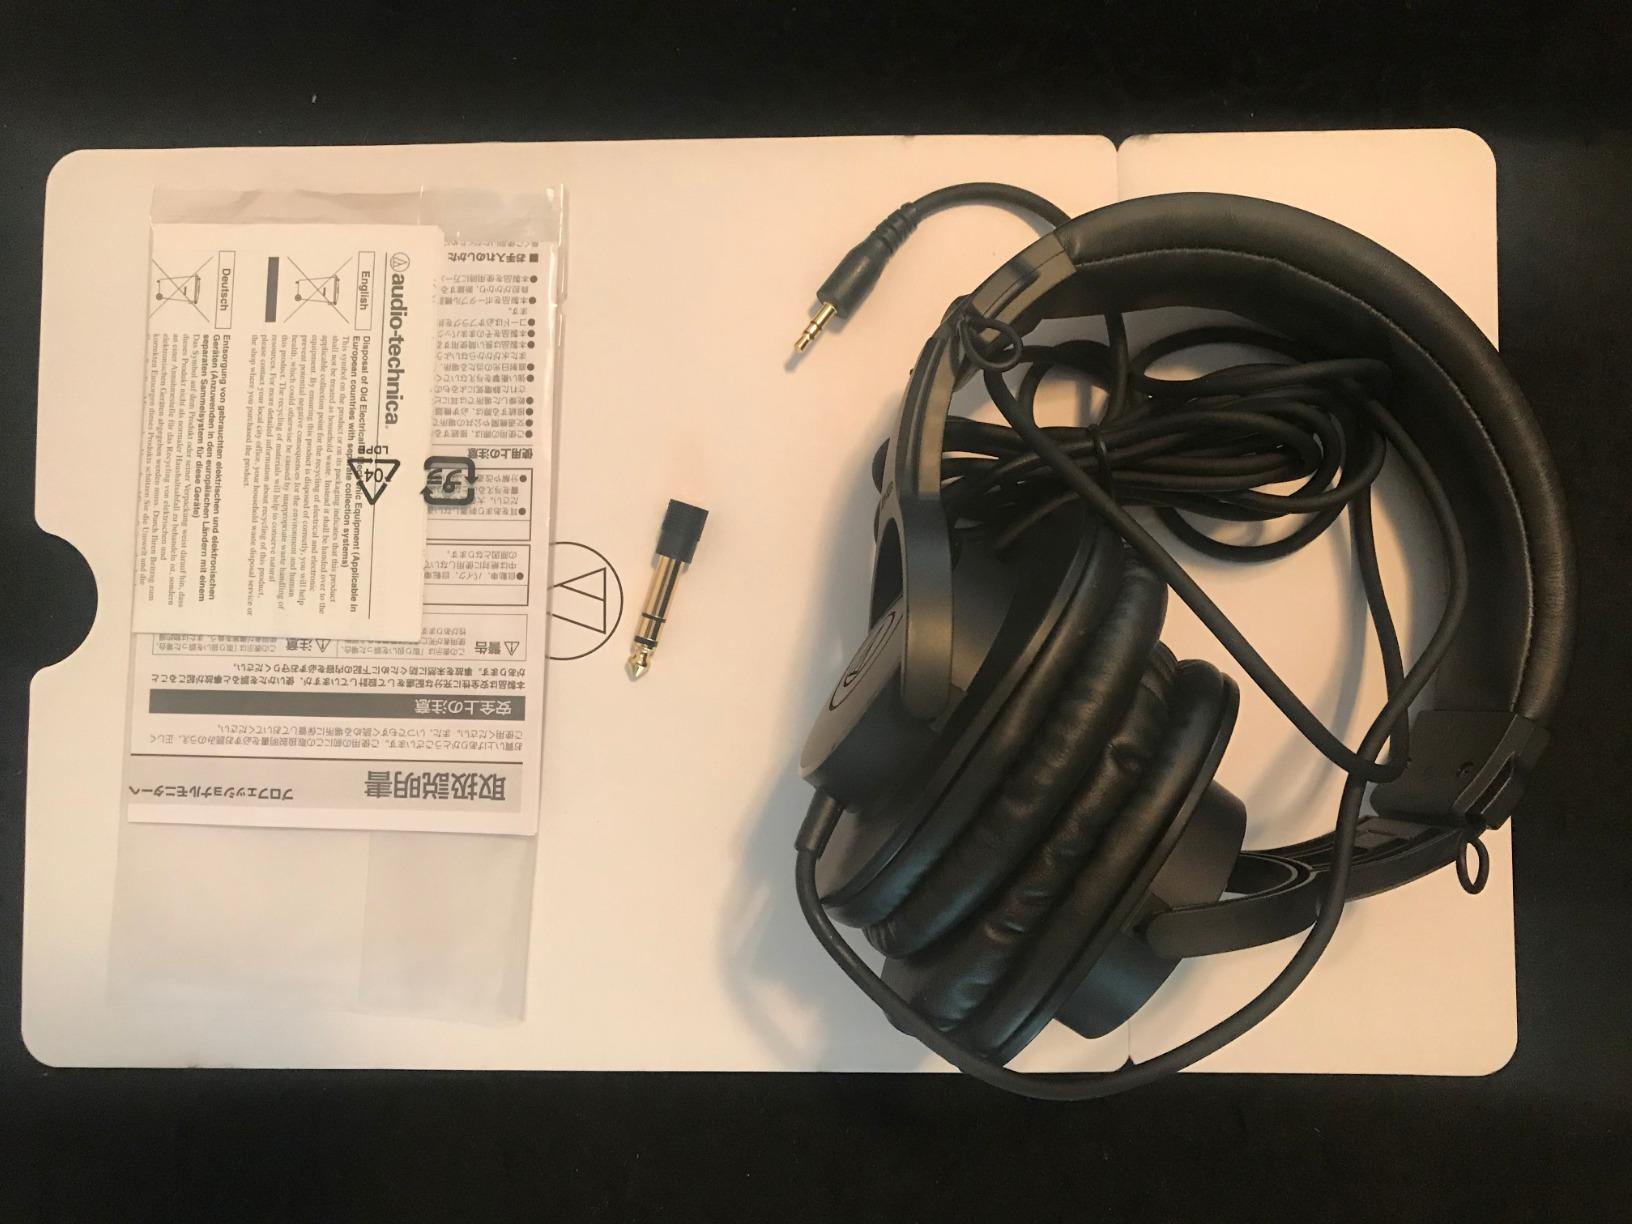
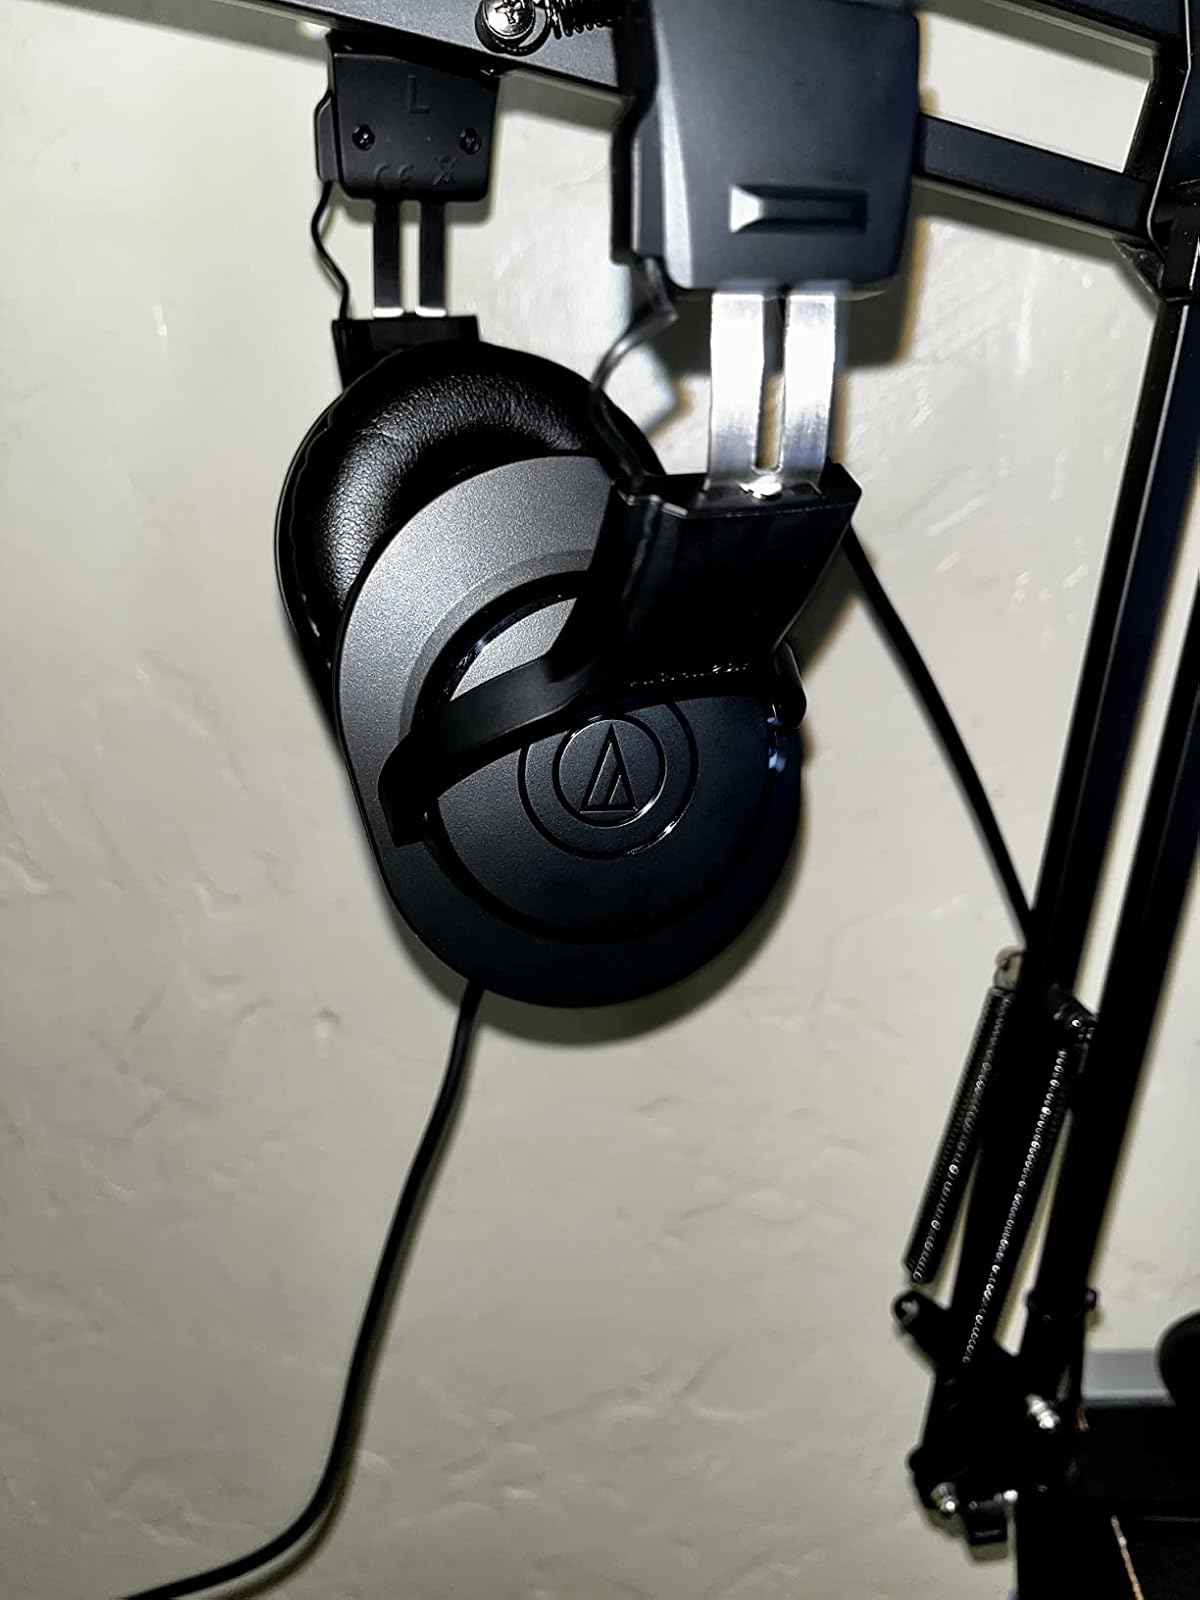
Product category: headphones
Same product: yes